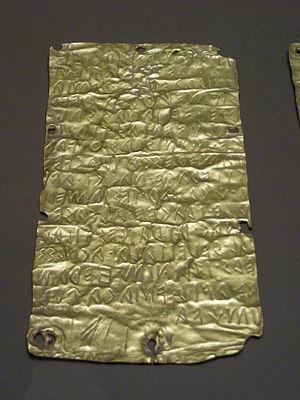
Les lamelles de Pyrgi sont trois inscriptions sur feuille d'or trouvées en 1964 lors des fouilles d'un temple de l'ancienne Pyrgi. Deux des lamelles sont rédigées en étrusque, la troisième en phénicien.